List of birds of Oman

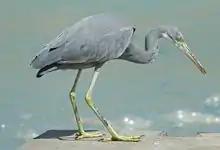
Western reef-heron, common along the coast.

Phalacrocoracidae is a family of medium to large coastal, fish-eating seabirds that includes cormorants and shags. Plumage colouration varies, with the majority having mainly dark plumage, some species being black-and-white and a few being colourful.